MotoCzysz

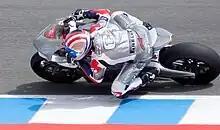
Michael Czysz riding the MotoCzysz E1pc, on his way to victory in the Laguna Seca e-Power race, 25 July 2010

As of mid-2010, MotoCzysz was offering to take down payments towards 50 MotoGP replica bikes offered for $100,000. A production date was unspecified.